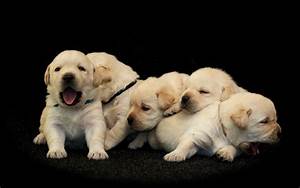
Label: cane